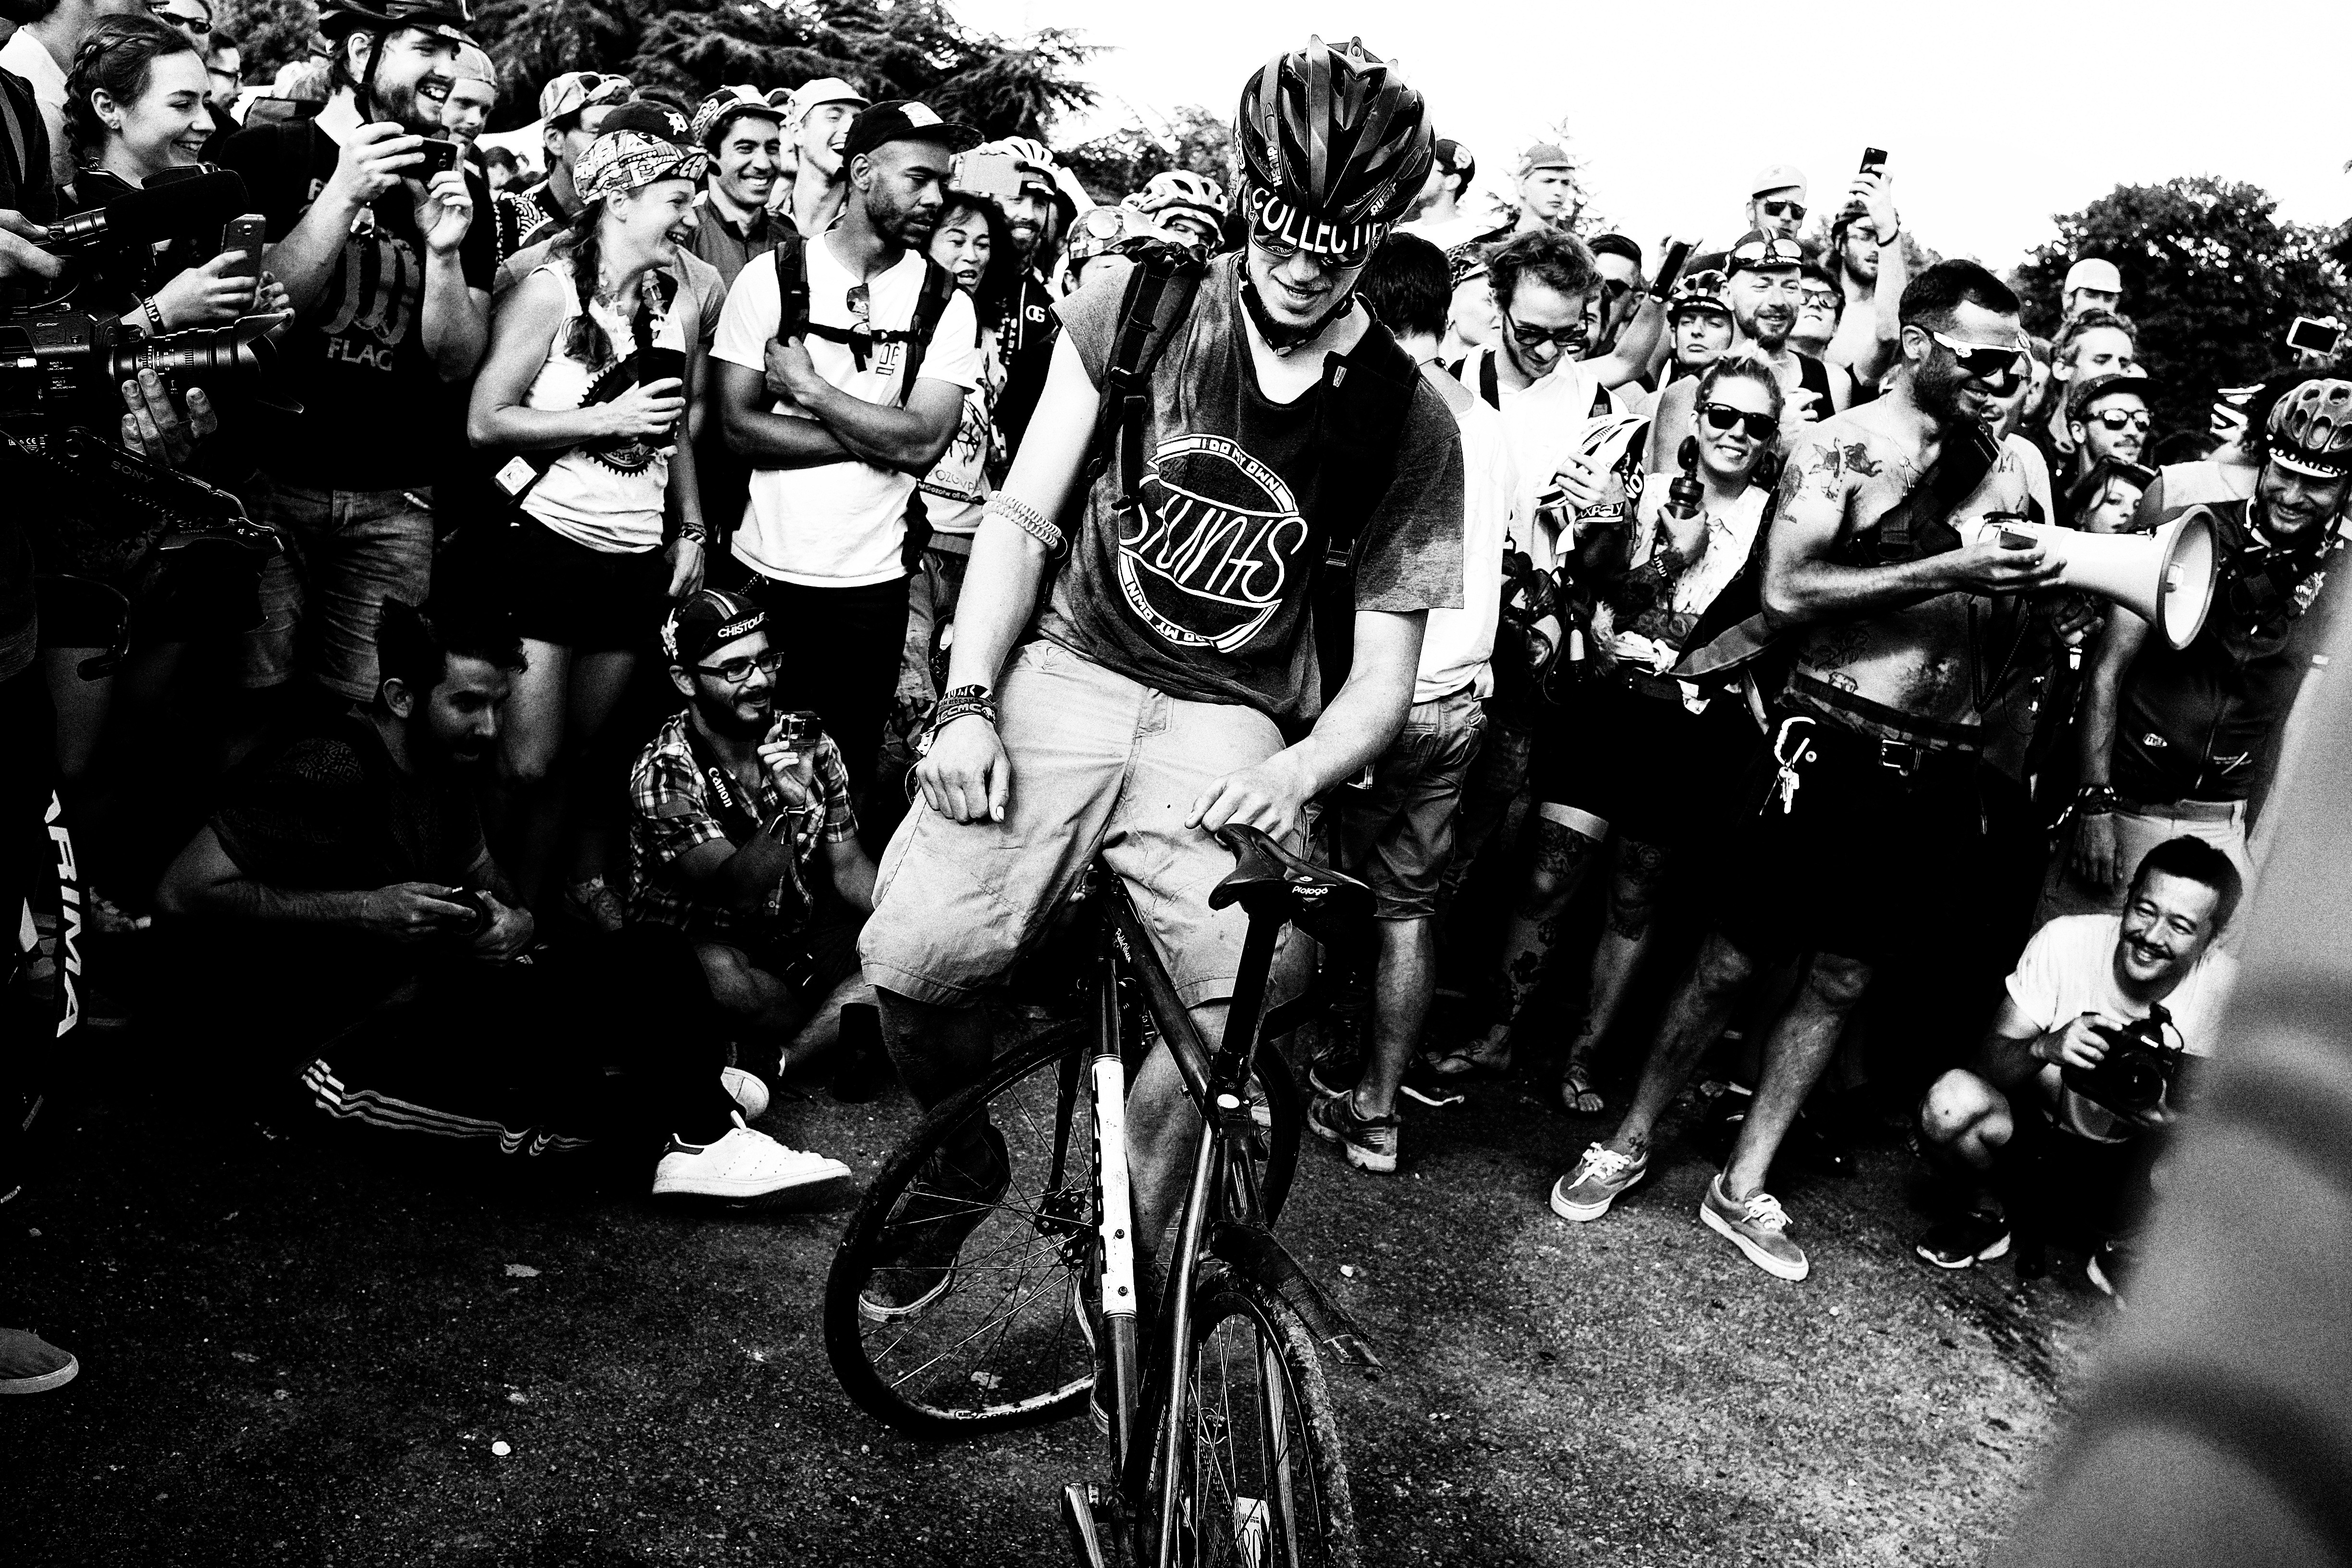
black and white, people, bicycle, crowd, vehicle, black, monochrome, cycling, team, sports, monochrome photography